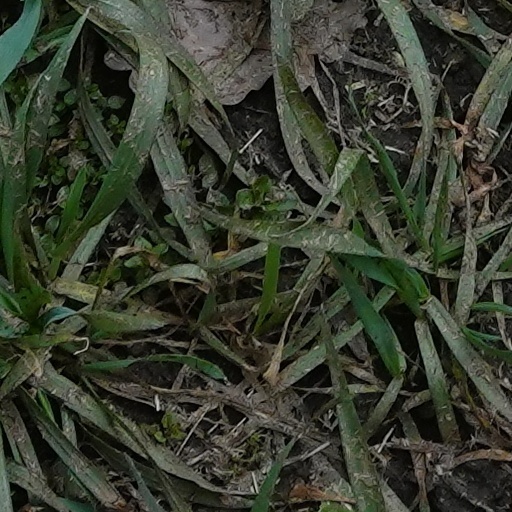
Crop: wheat